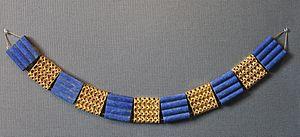
L'histoire de la Mésopotamie débute avec le développement des communautés sédentaires dans le nord de la Mésopotamie au début du Néolithique, et s'achève dans l'Antiquité tardive. Elle est reconstituée grâce à l'analyse des fouilles archéologiques des sites de cette région, et à partir du IVᵉ millénaire av. J.‑C. par des textes écrits essentiellement sur des tablettes d'argile, la Mésopotamie étant l'une des premières civilisations à inventer l'écriture, avec l’Égypte antique.
Assur est une ancienne ville, capitale de l'Assyrie jusqu'au début du IXᵉ siècle av. J.-C., située sur la rive occidentale du Tigre. Ses ruines se trouvent actuellement sur le site de Qalʿat Sharqat, dans la plaine de Sharqat, à environ 110 kilomètres au sud de Mossoul. Le site principal est un promontoire dominant le fleuve, peuplé depuis au moins le début du IIIᵉ millénaire av. J.‑C. Il a été fouillé au début du XXᵉ siècle par une équipe dirigée par des archéologues allemands, puis à plusieurs reprises après 1945 par des archéologues irakiens et allemands.
L'Assyrie est une ancienne région du nord de la Mésopotamie, qui tire son nom de la ville d'Assur, du même nom que sa divinité tutélaire. À partir de cette région s'est formé, au IIᵉ millénaire av. J.-C., un royaume puissant qui devient plus tard un empire. Aux VIIIᵉ et VIIᵉ siècles av. J.-C., l'Assyrie contrôle des territoires s'étendant sur la totalité ou sur une partie de plusieurs pays actuels, comme l'Irak, la Syrie, le Liban, la Turquie et l'Iran.